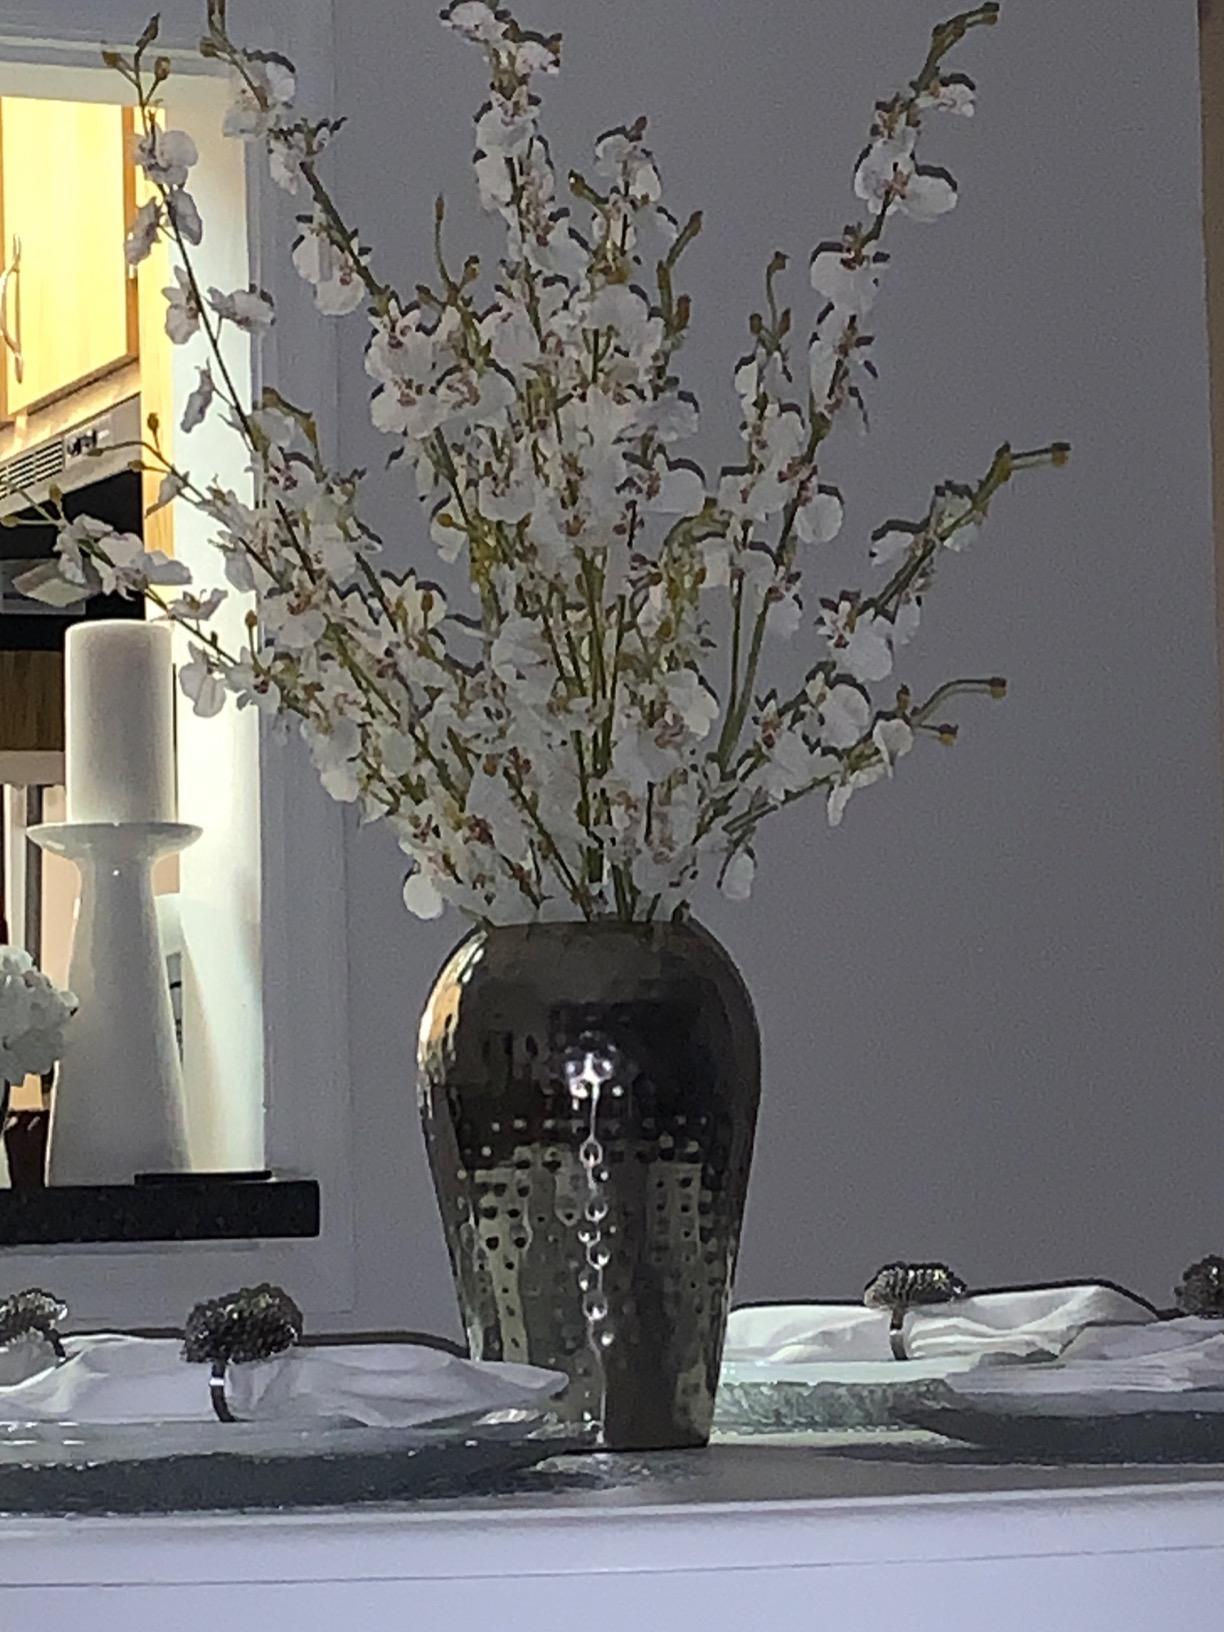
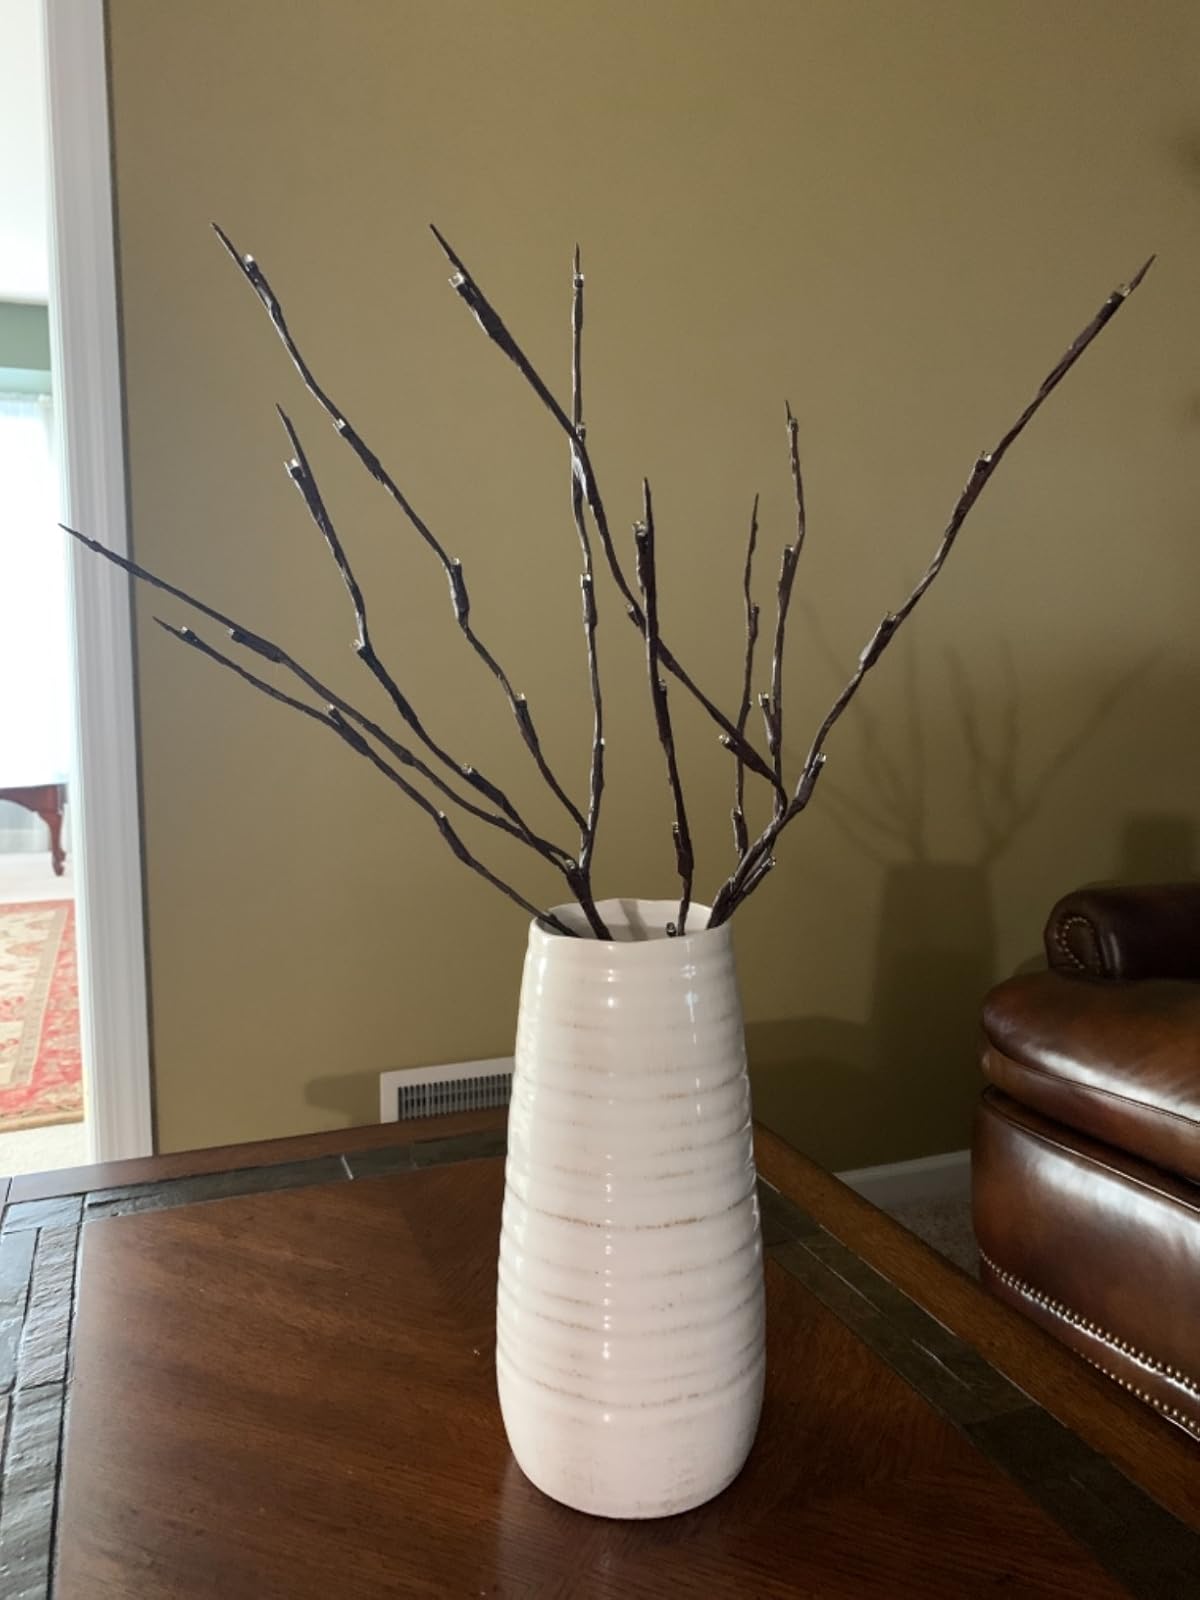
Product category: vase
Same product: no